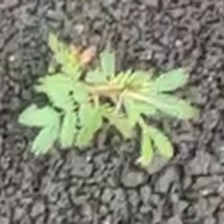
Weed species: Dwarf_cassia_(Chamaecrista pumila)